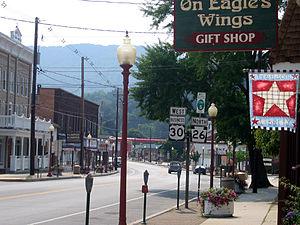
Le borough d’Everett est situé dans le comté de Bedford, dans l’État de Pennsylvanie, aux États-Unis. Lors du recensement de 2000, il comptait 1 905 habitants.